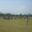
Label: plain